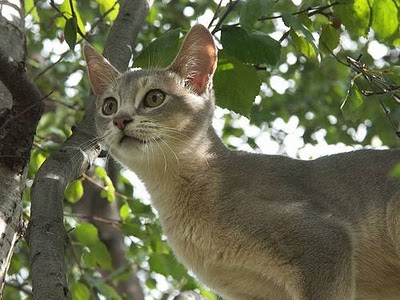
Breed: abyssinian